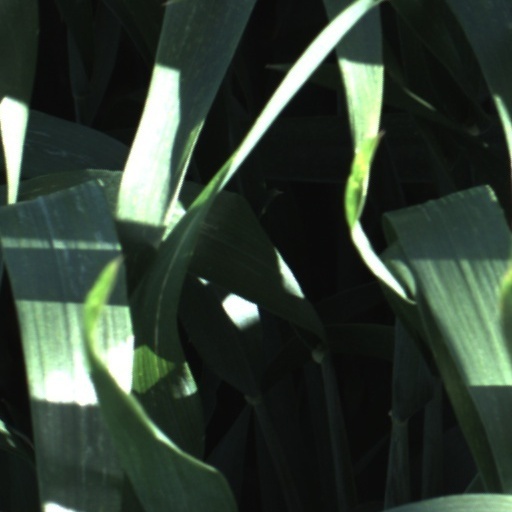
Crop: wheat